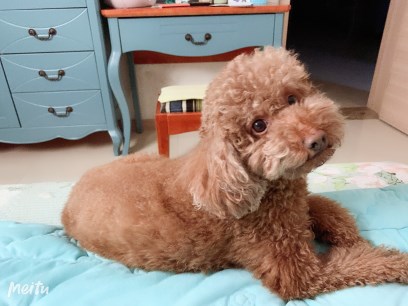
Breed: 7449-n000128-teddy